NXT TakeOver: Brooklyn III

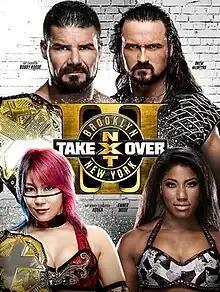
Promotional poster featuring Bobby Roode, Drew McIntyre, Asuka and Ember Moon

NXT TakeOver: Brooklyn III was the 16th NXT TakeOver and third TakeOver: Brooklyn professional wrestling livestreaming event produced by WWE. It was held exclusively for wrestlers from the promotion's NXT brand division. The event aired exclusively on the WWE Network and took place on August 19, 2017, at the Barclays Center in Brooklyn, New York as part of that year's SummerSlam weekend.